Alexander H. Mitchell

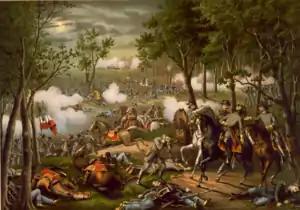
Battle of Chancellorsville, Virginia, May 5–7, 1863.

On April 18, 1861, at the age of 20, Mitchell became one of Pennsylvania’s earliest responders to President Abraham Lincoln’s call for volunteers to help defend Washington, D.C. following the fall of Fort Sumter, on April 13 to Confederate States Army troops. After enrolling for Civil War military service that day (April 18) at Brookville, Pennsylvania, he then officially mustered in for duty at Harrisburg on April 24 as a private with Company K of the 8th Pennsylvania Infantry. Initially stationed at Camp Slifer, near Chambersburg, Mitchell and his regiment were attached to the 3rd Brigade, 1st Division before being moved, on June 7, to Greencastle and then south to the Washington, D.C., area, where they were assigned to guard duties along the Potomac River near Williamsport. Stationed near Martinsburg in July, the 8th Pennsylvania periodically engaged Confederate troops in small skirmishes, and then participated in the Union Army’s advance on Bunker Hill and in operations near Charlestown later that month. Following the completion of his Three Months’ Service, Mitchell honorably mustered out with his regiment on July 29, 1861.